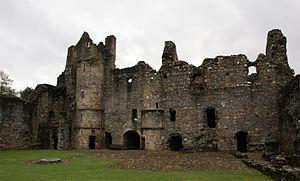
Tomb Raider 3 : Le Dernier Artefact est l'extension du jeu vidéo Tomb Raider 3 sortie en 1999.